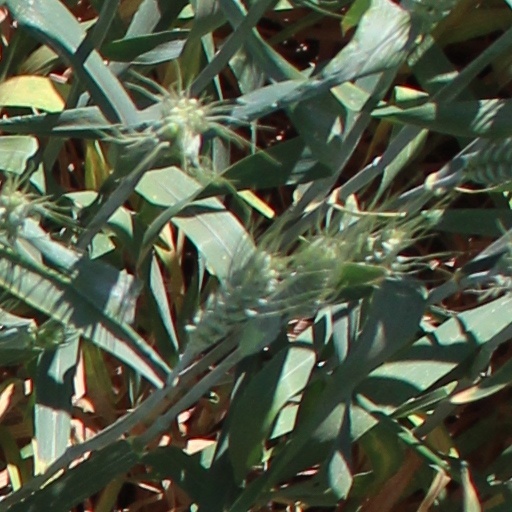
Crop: wheat